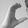
ASL letter: C